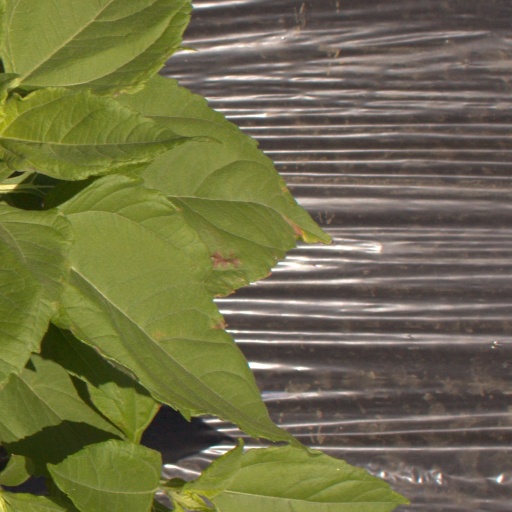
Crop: Jerusalem artichoke